Kristina Reiss

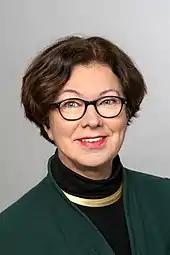
Kristina Reiss

Kristina Reiss (born 1952) is a German mathematics educator. She is professor of mathematics education and Emerita of Excellence at the Technical University of Munich, where she held the Heinz Nixdorf Chair of Mathematics Education from 2009 until 2021.